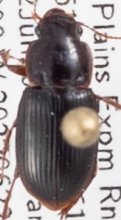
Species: Harpalus desertus
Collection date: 2022-06-22
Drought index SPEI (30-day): -0.998
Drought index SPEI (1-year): -1.466
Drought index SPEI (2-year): -1.45